Plantations of Ireland

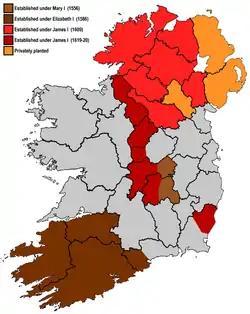
The traditional counties of Ireland subjected to plantations (from 1556 to 1620). This map is a simplified one, as in the case of some counties the area of land colonised did not cover the whole of the area coloured.

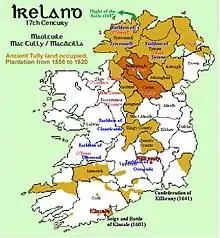
A more detailed map of the areas subjected to plantations

Plantations in 16th- and 17th-century Ireland involved the confiscation of Irish-owned land by the English Crown and the colonisation of this land with settlers from Great Britain.